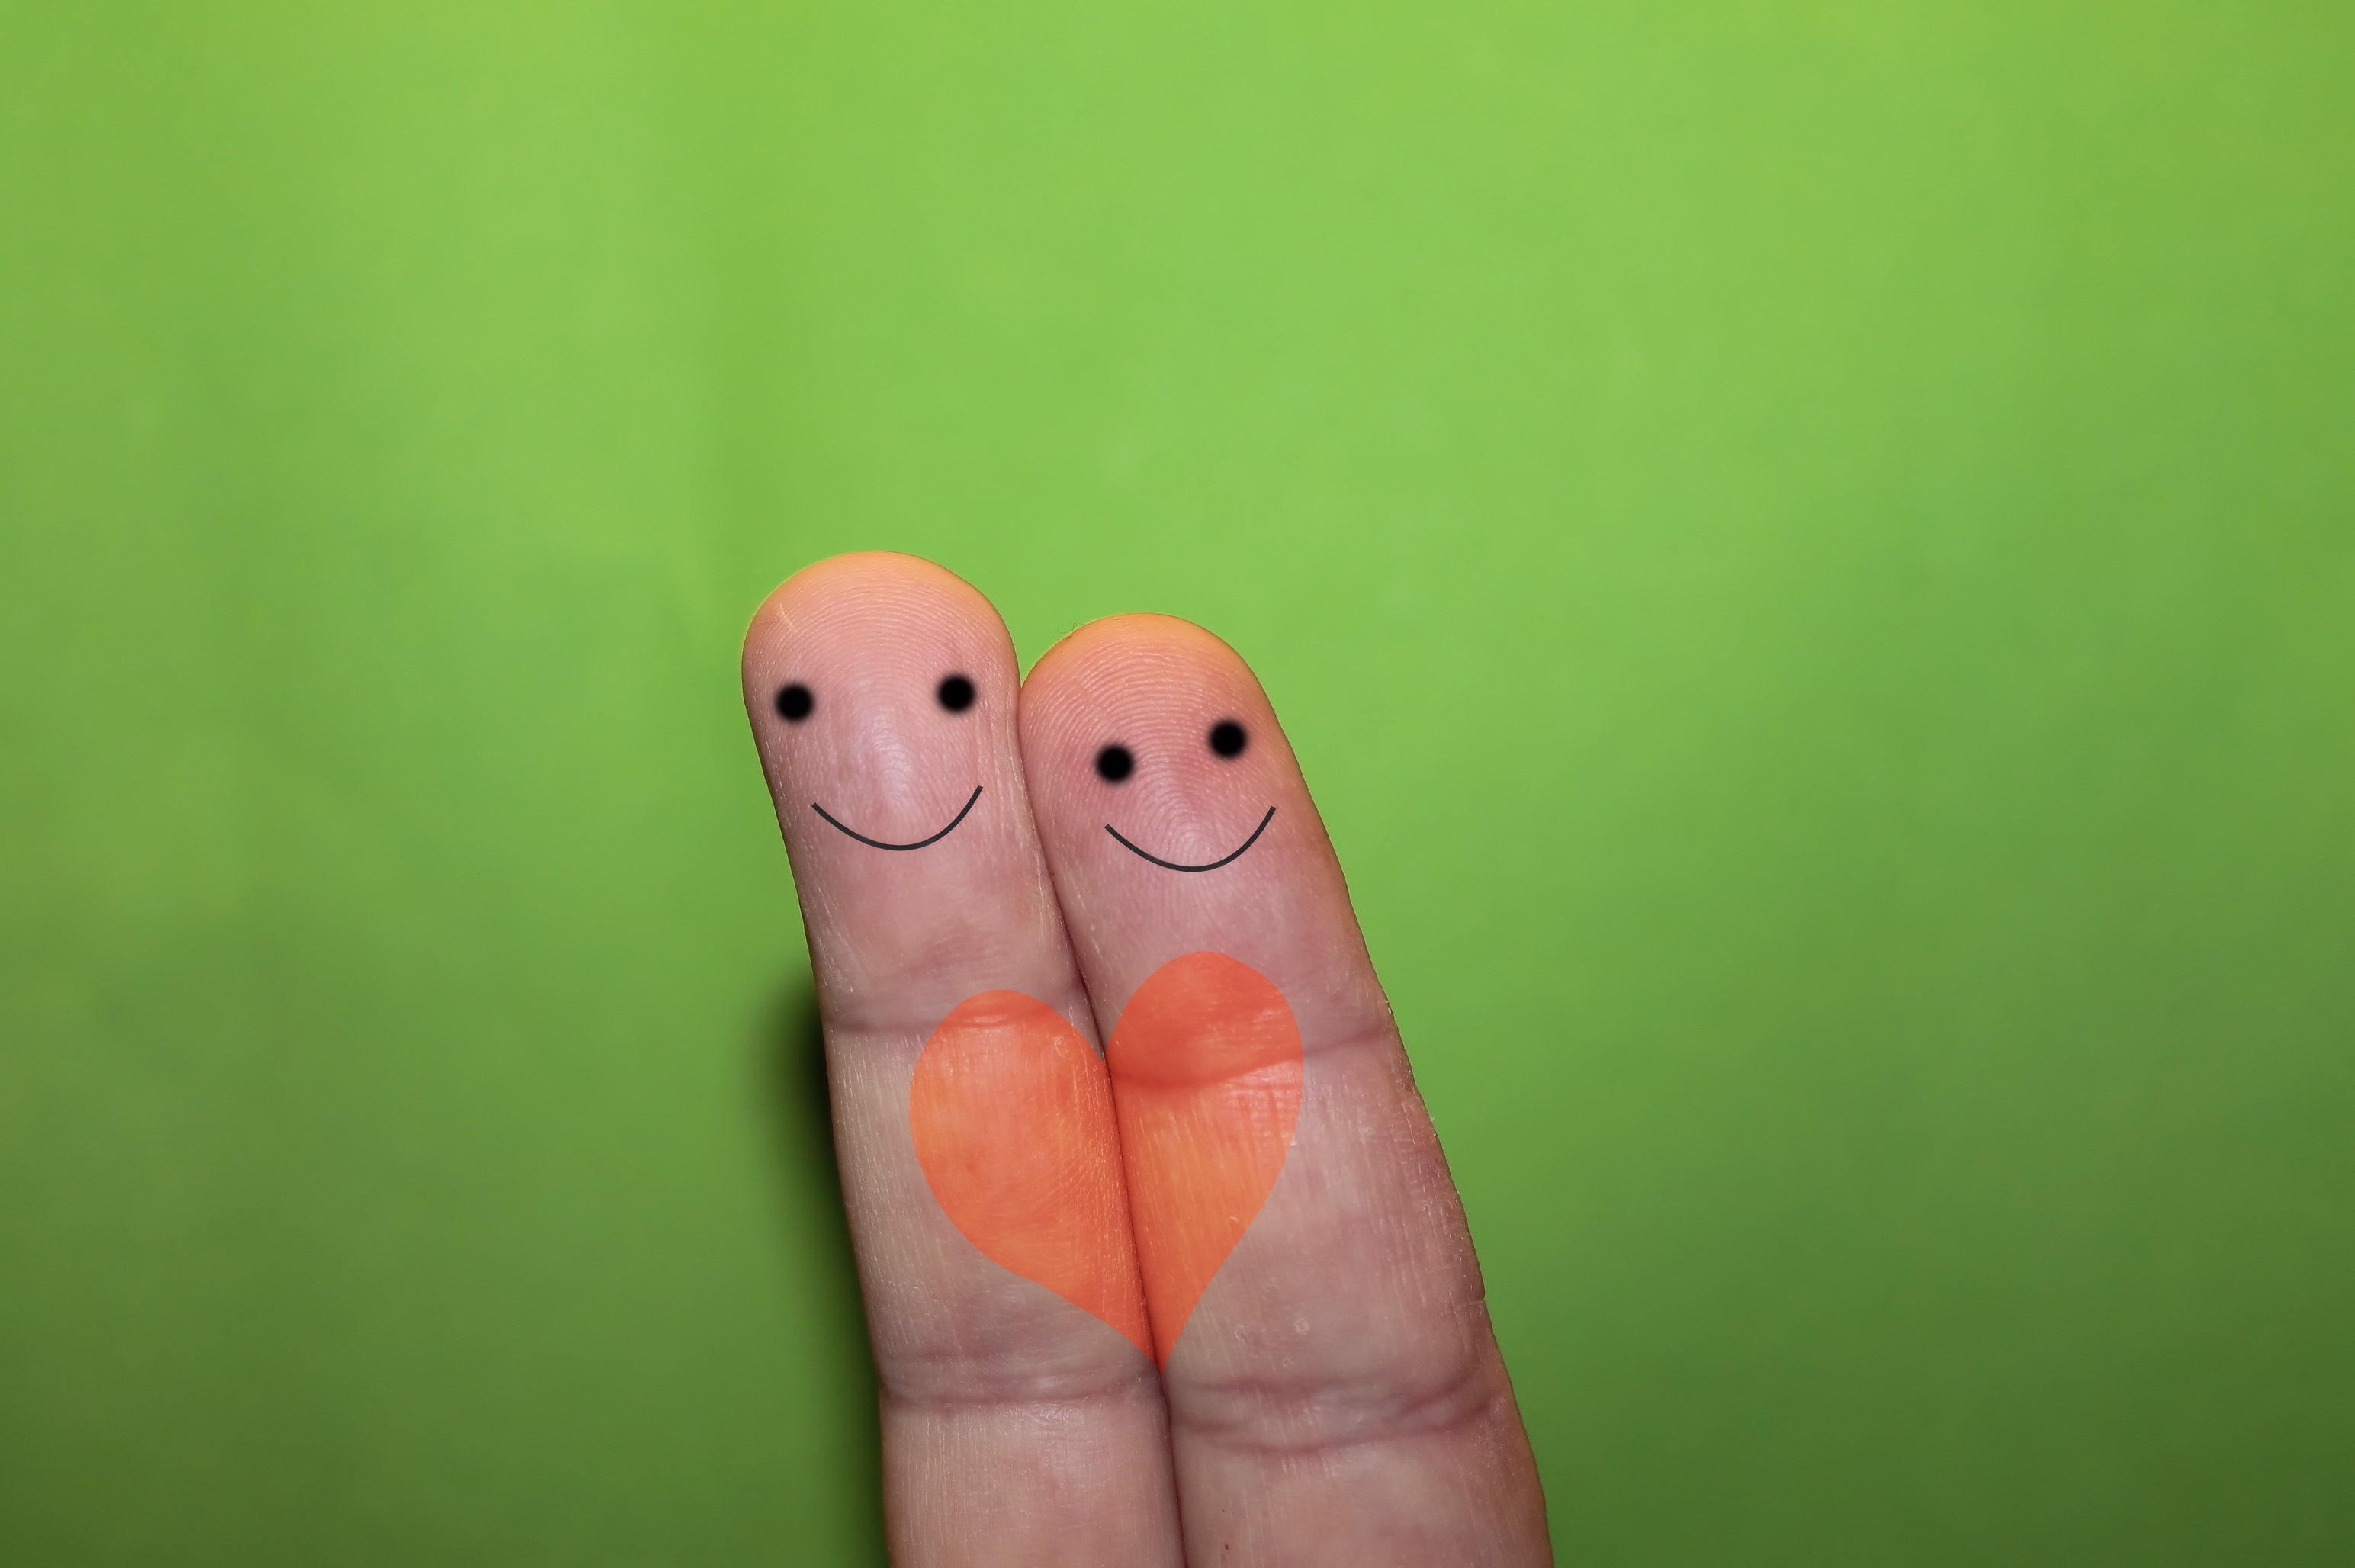
hand, woman, photography, male, leg, love, heart, finger, green, pink, nail, smile, mouth, close up, human body, face, nose, happy, skin, faces, toe, emotion, positive, macro photography